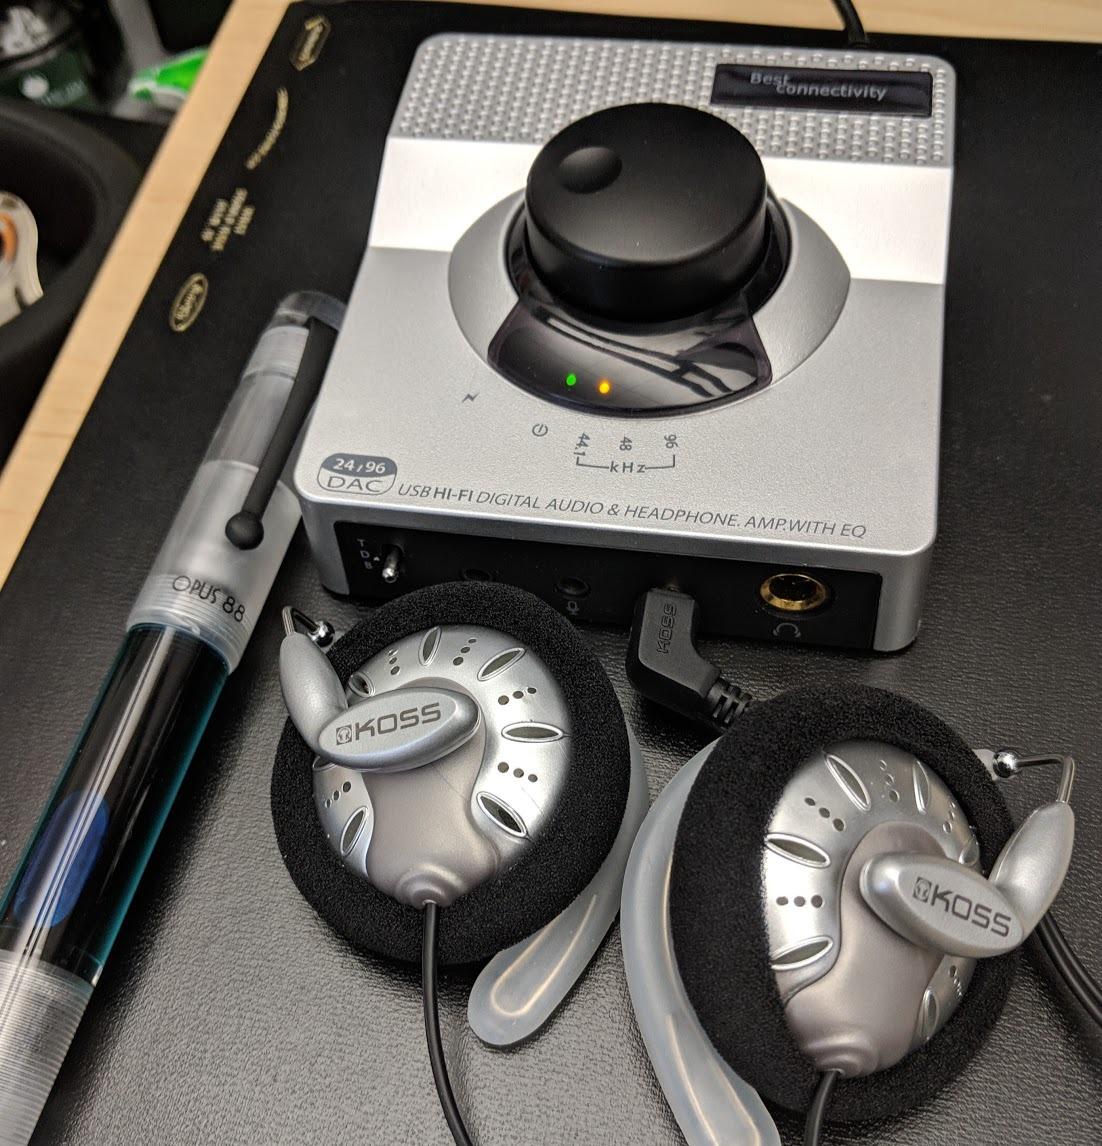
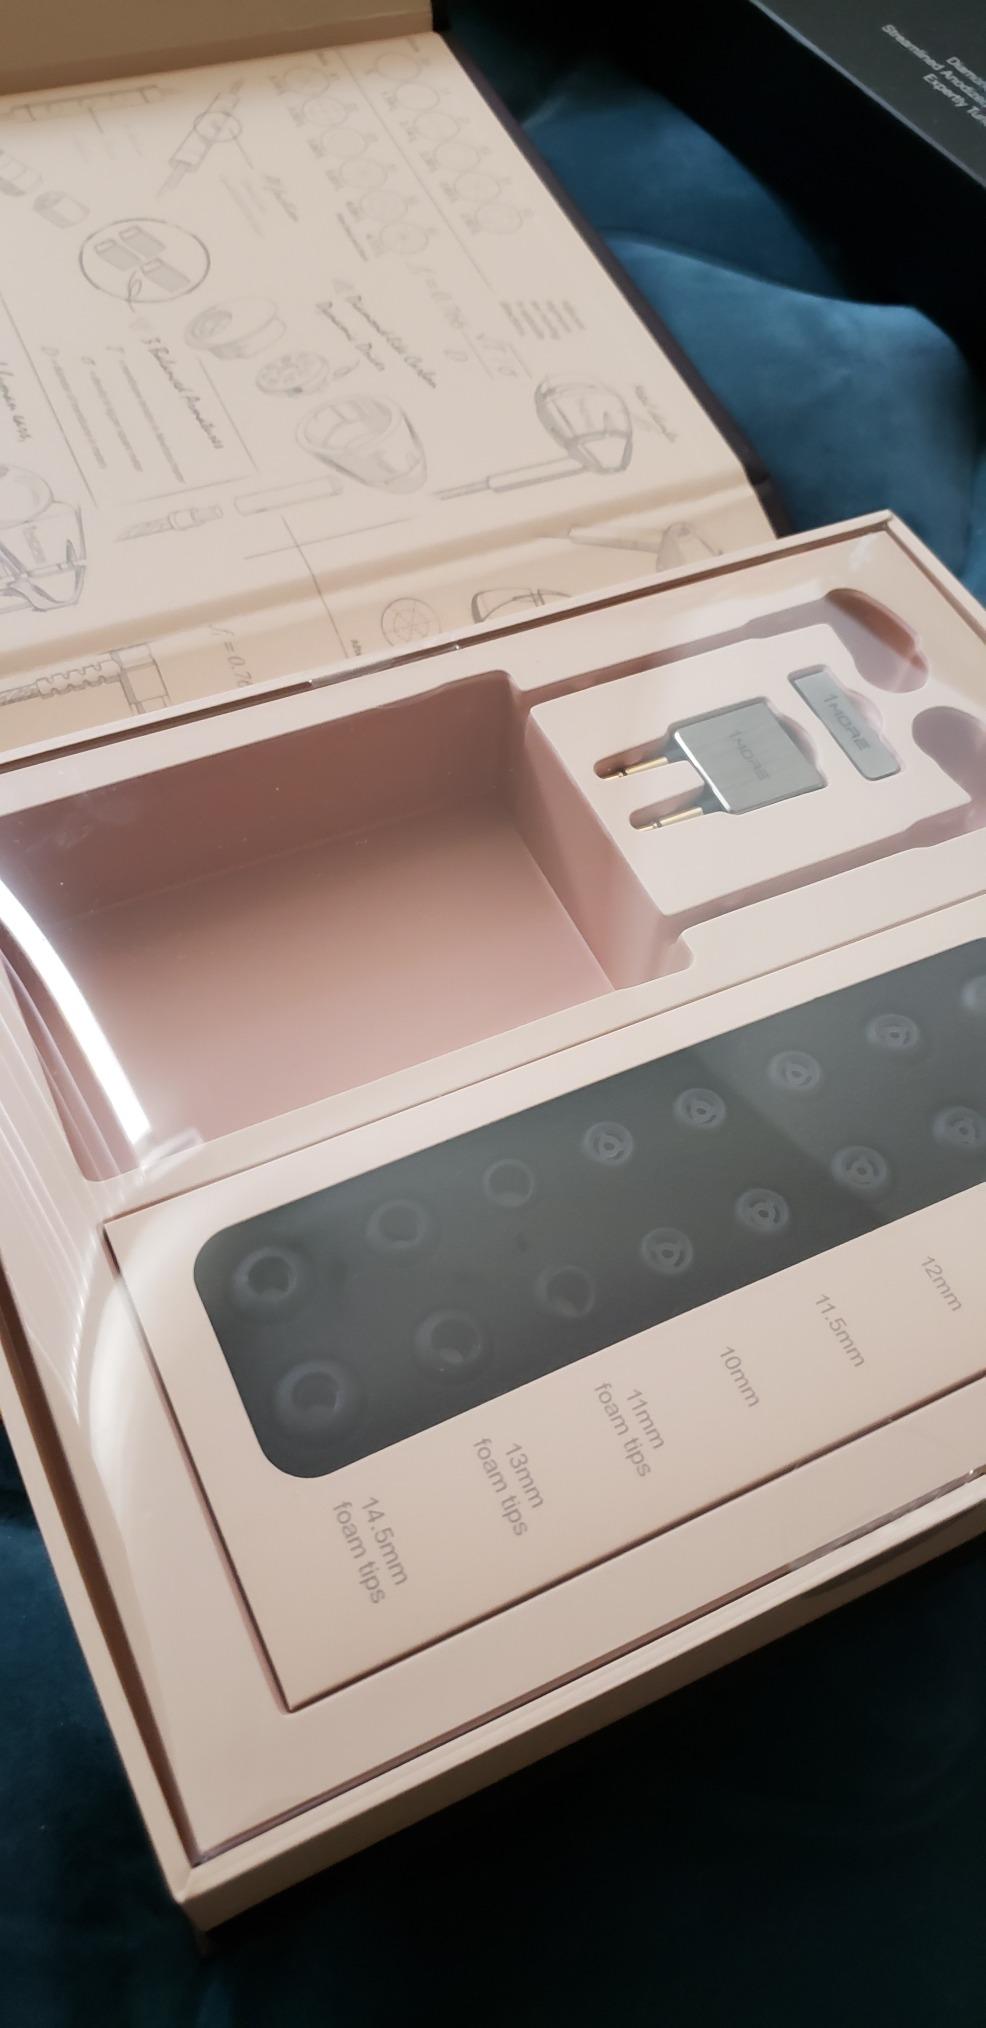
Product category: headphones
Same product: no